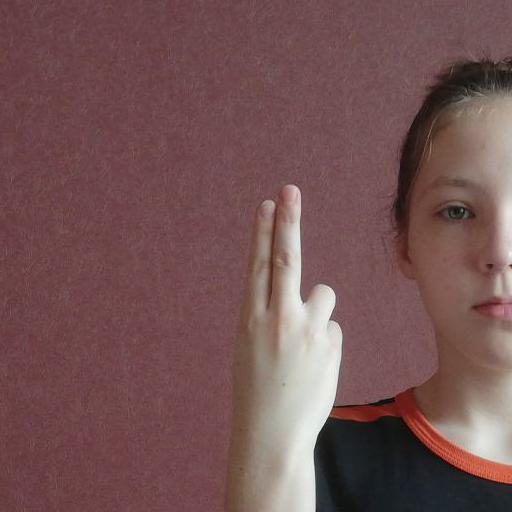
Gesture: two_up_inverted